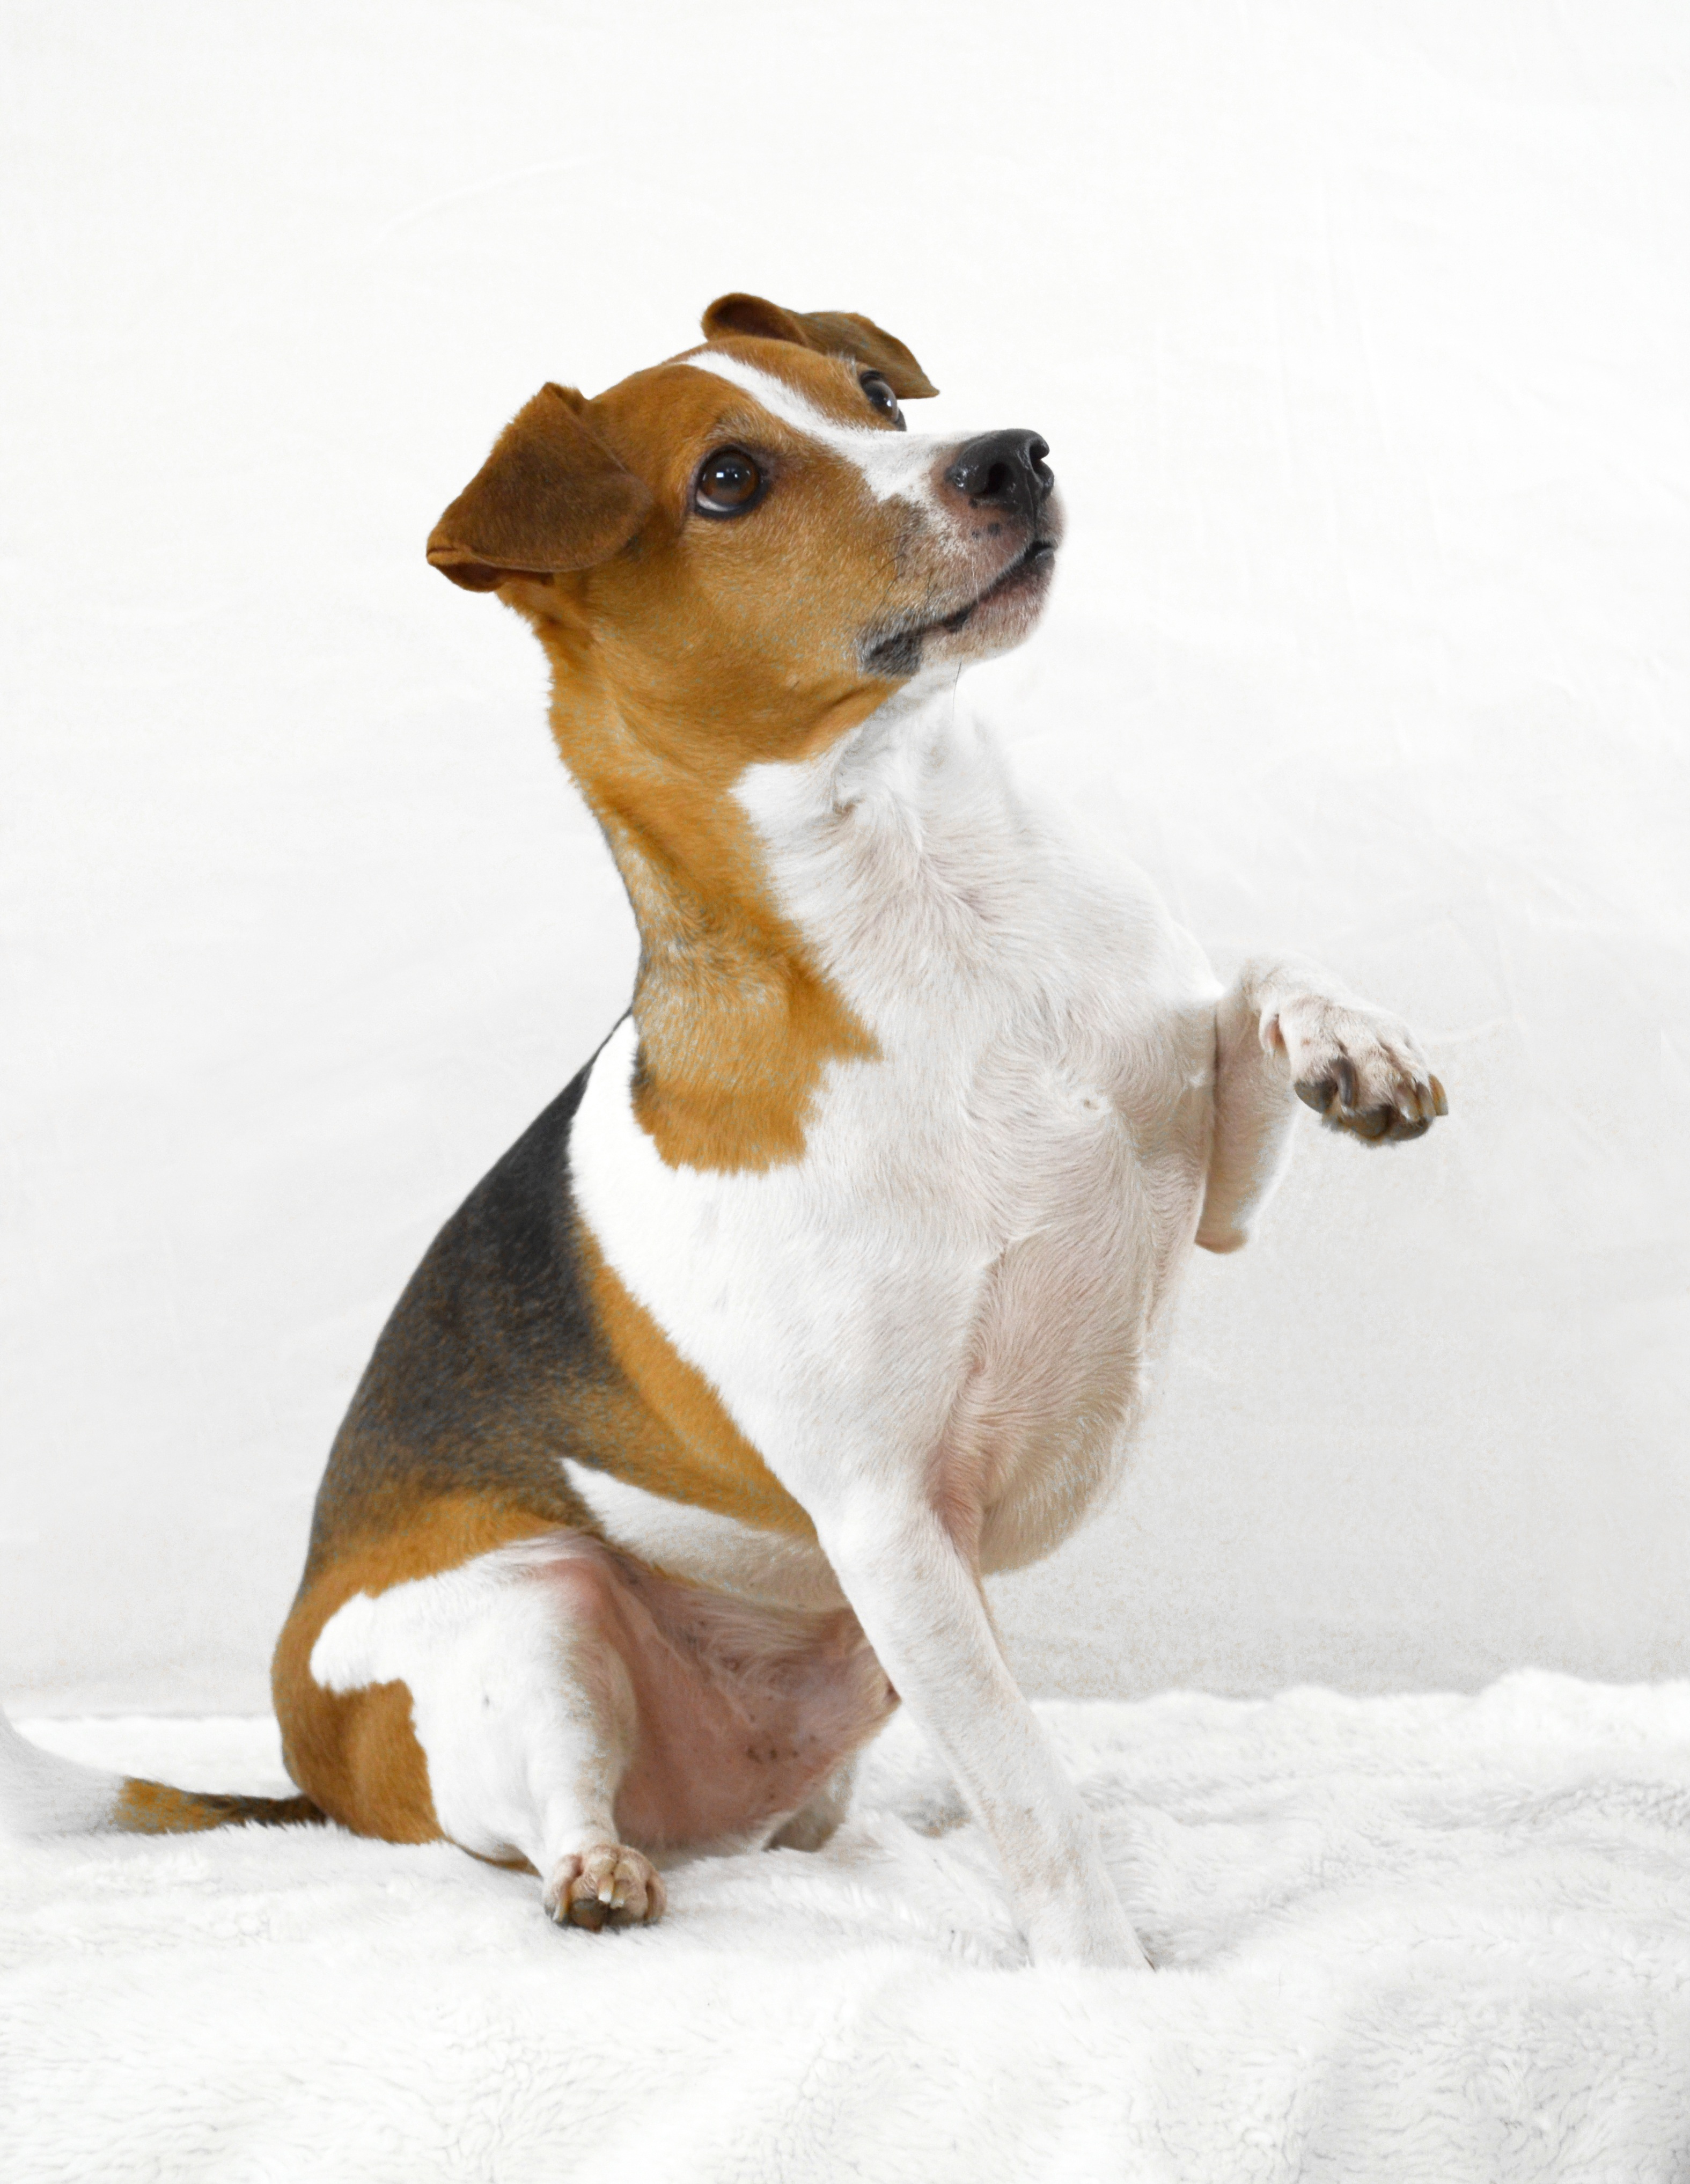
dog, terrier, pet, pose, paw, paw print, snout, dog look, dog portrait, cute, animal world, animal portrait, friendship, animals